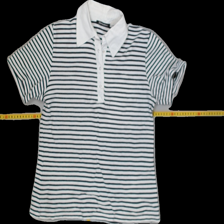
View: front
Type: T-shirt
Category: Ladies
Brand: Not Applicable
Colors: Multicolor, Blue, White
Material: 100% cotton
Pattern: Striped
Cut: Collar
Trend: No trend
Stains: Yes
Damage: 0
Price range: <50
Recommended usage: Export